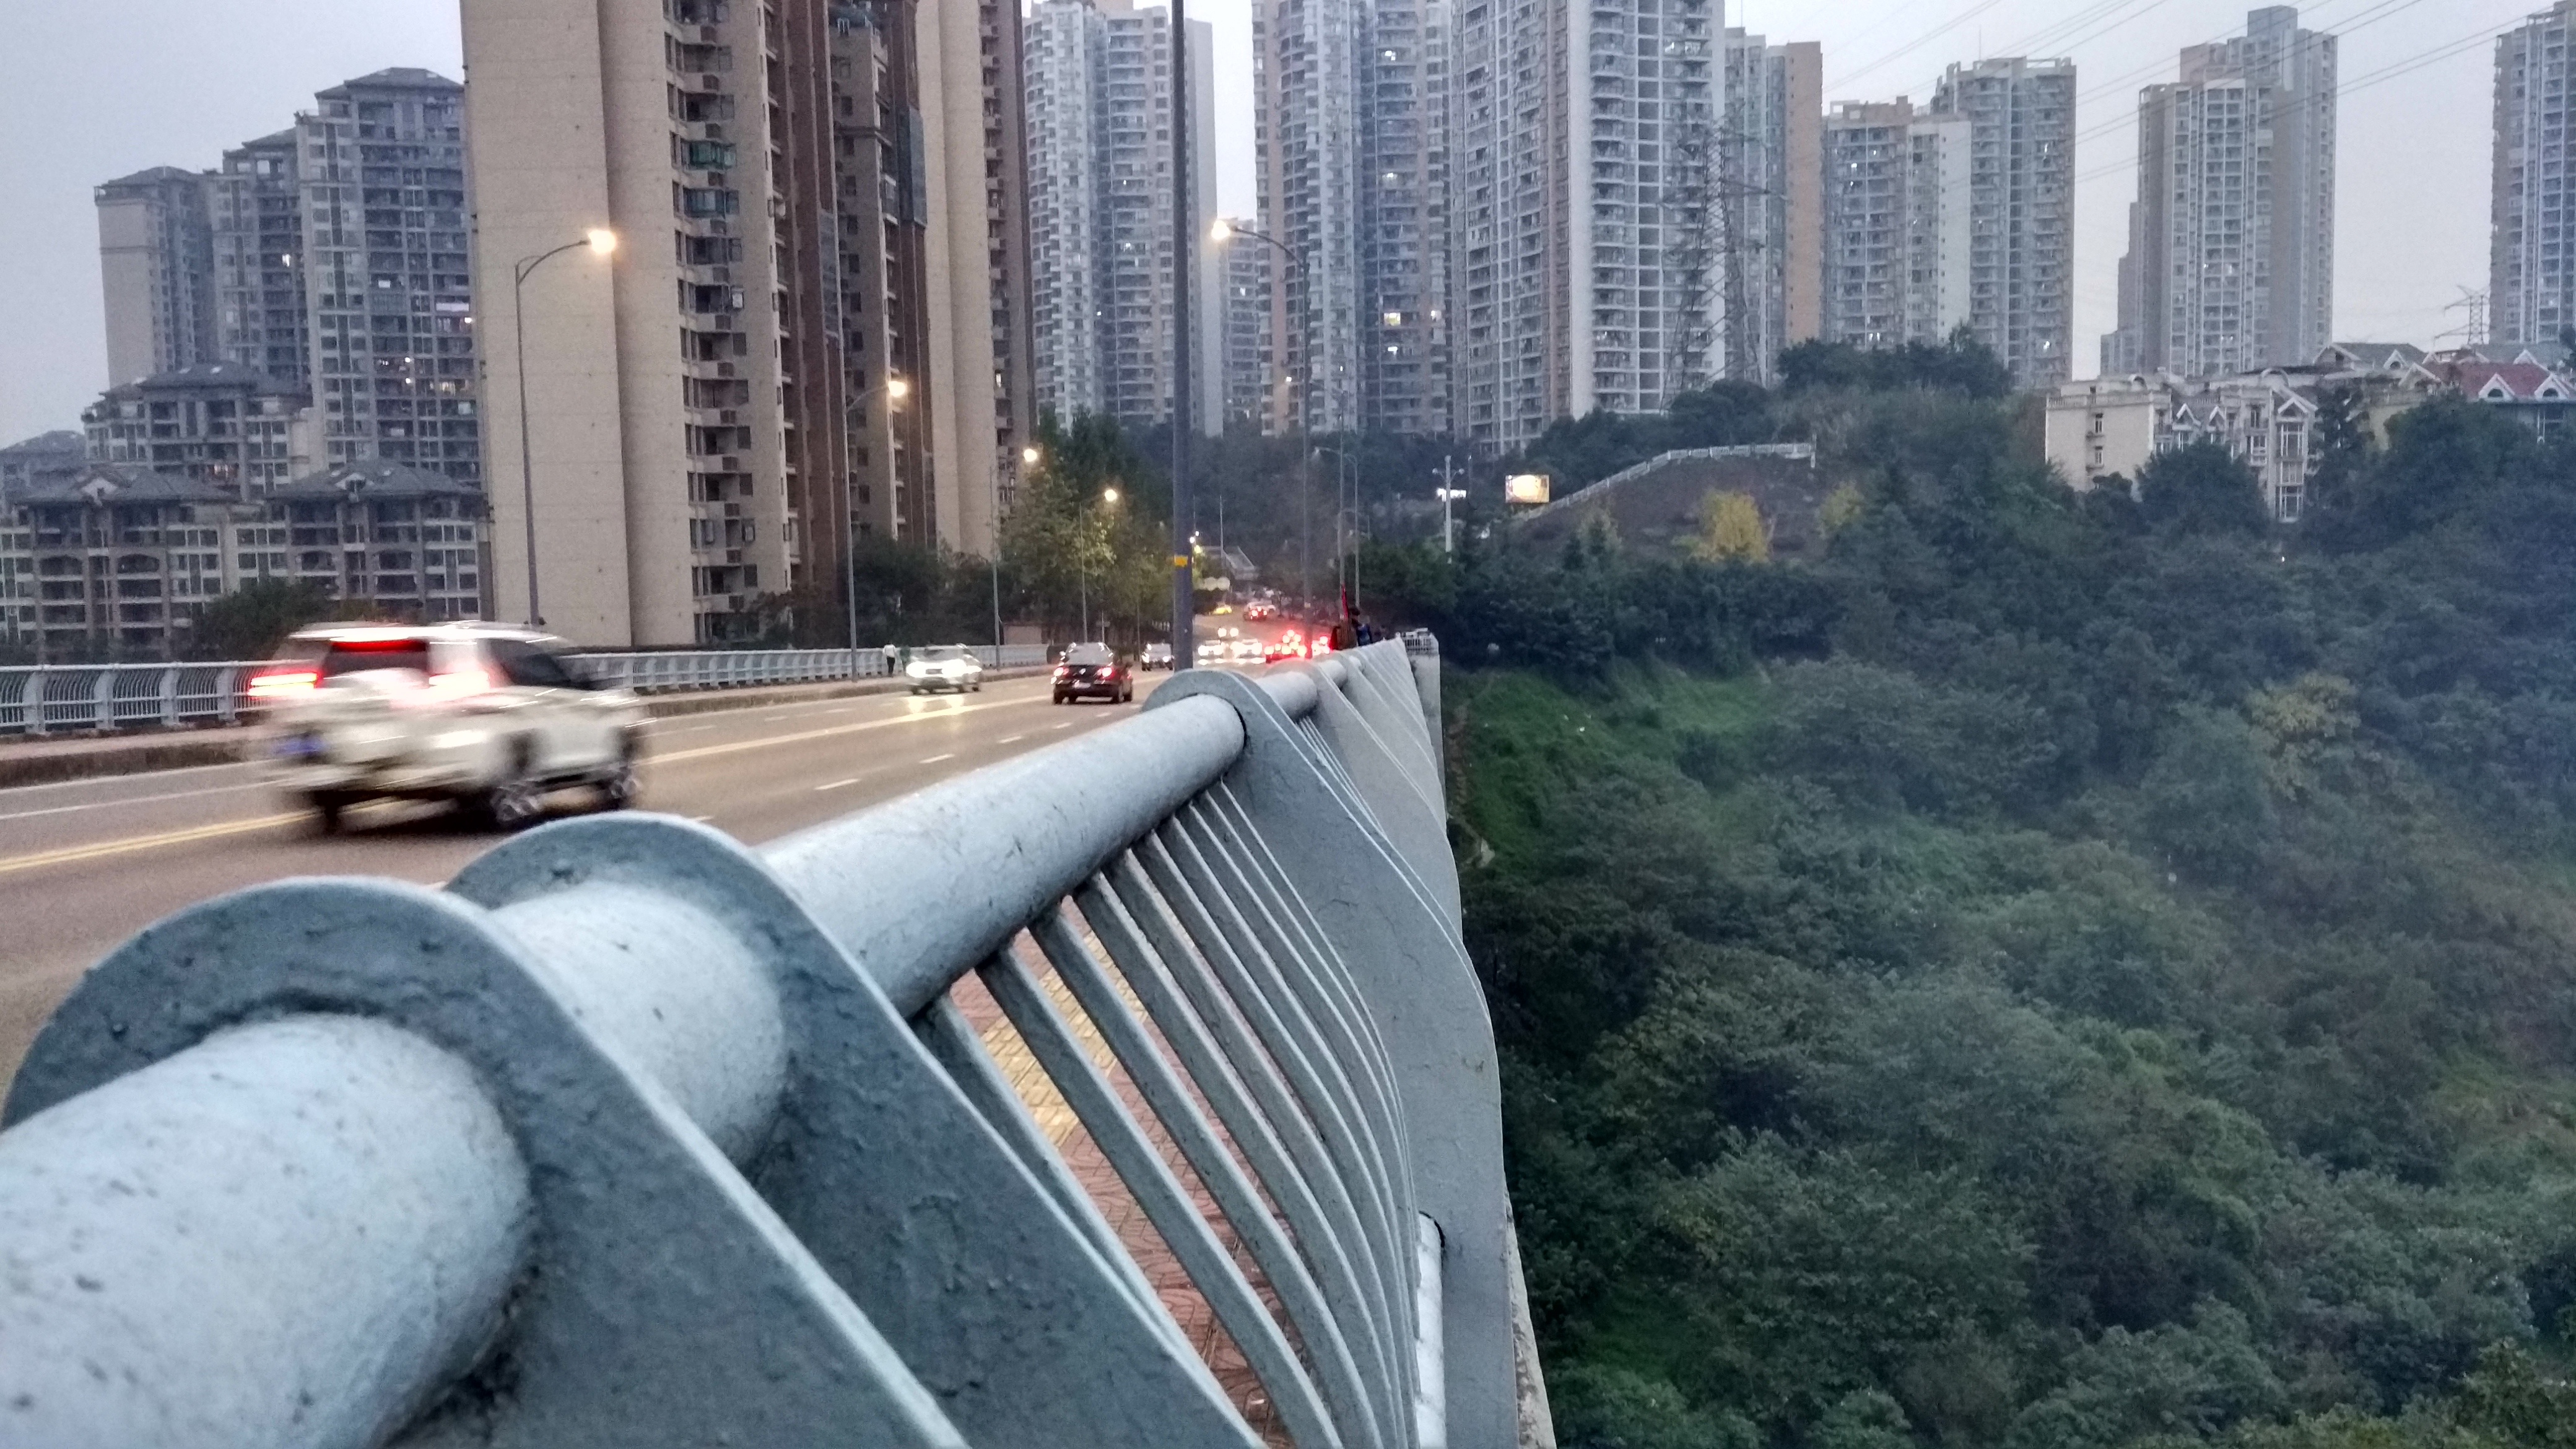
bridge, skyscraper, transport, landmark